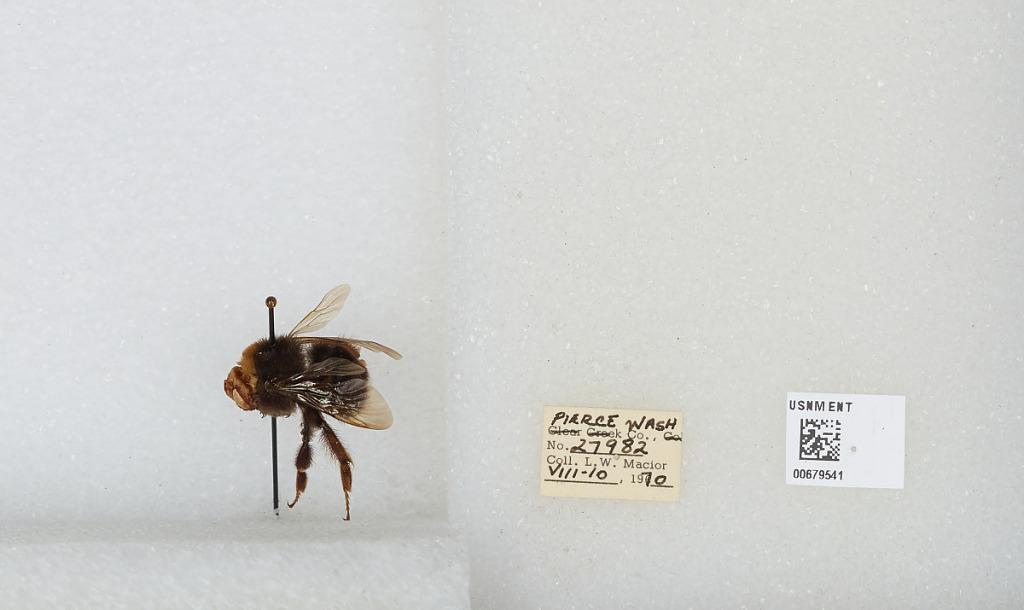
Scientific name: Bombus (Bombus) occidentalis Greene
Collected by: L. Macior
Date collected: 1970-8-10
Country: United States
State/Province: Washington
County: Pierce
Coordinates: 47.05, -122.12